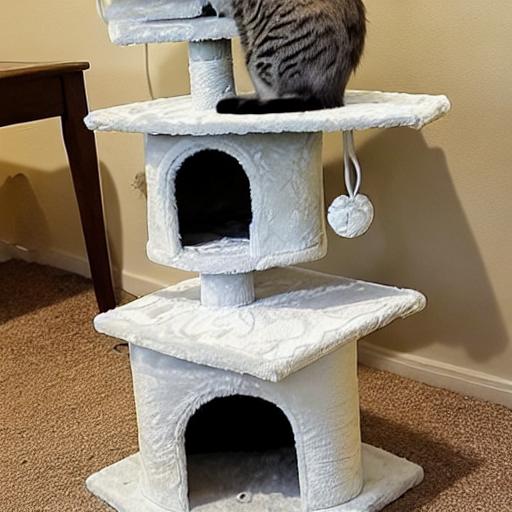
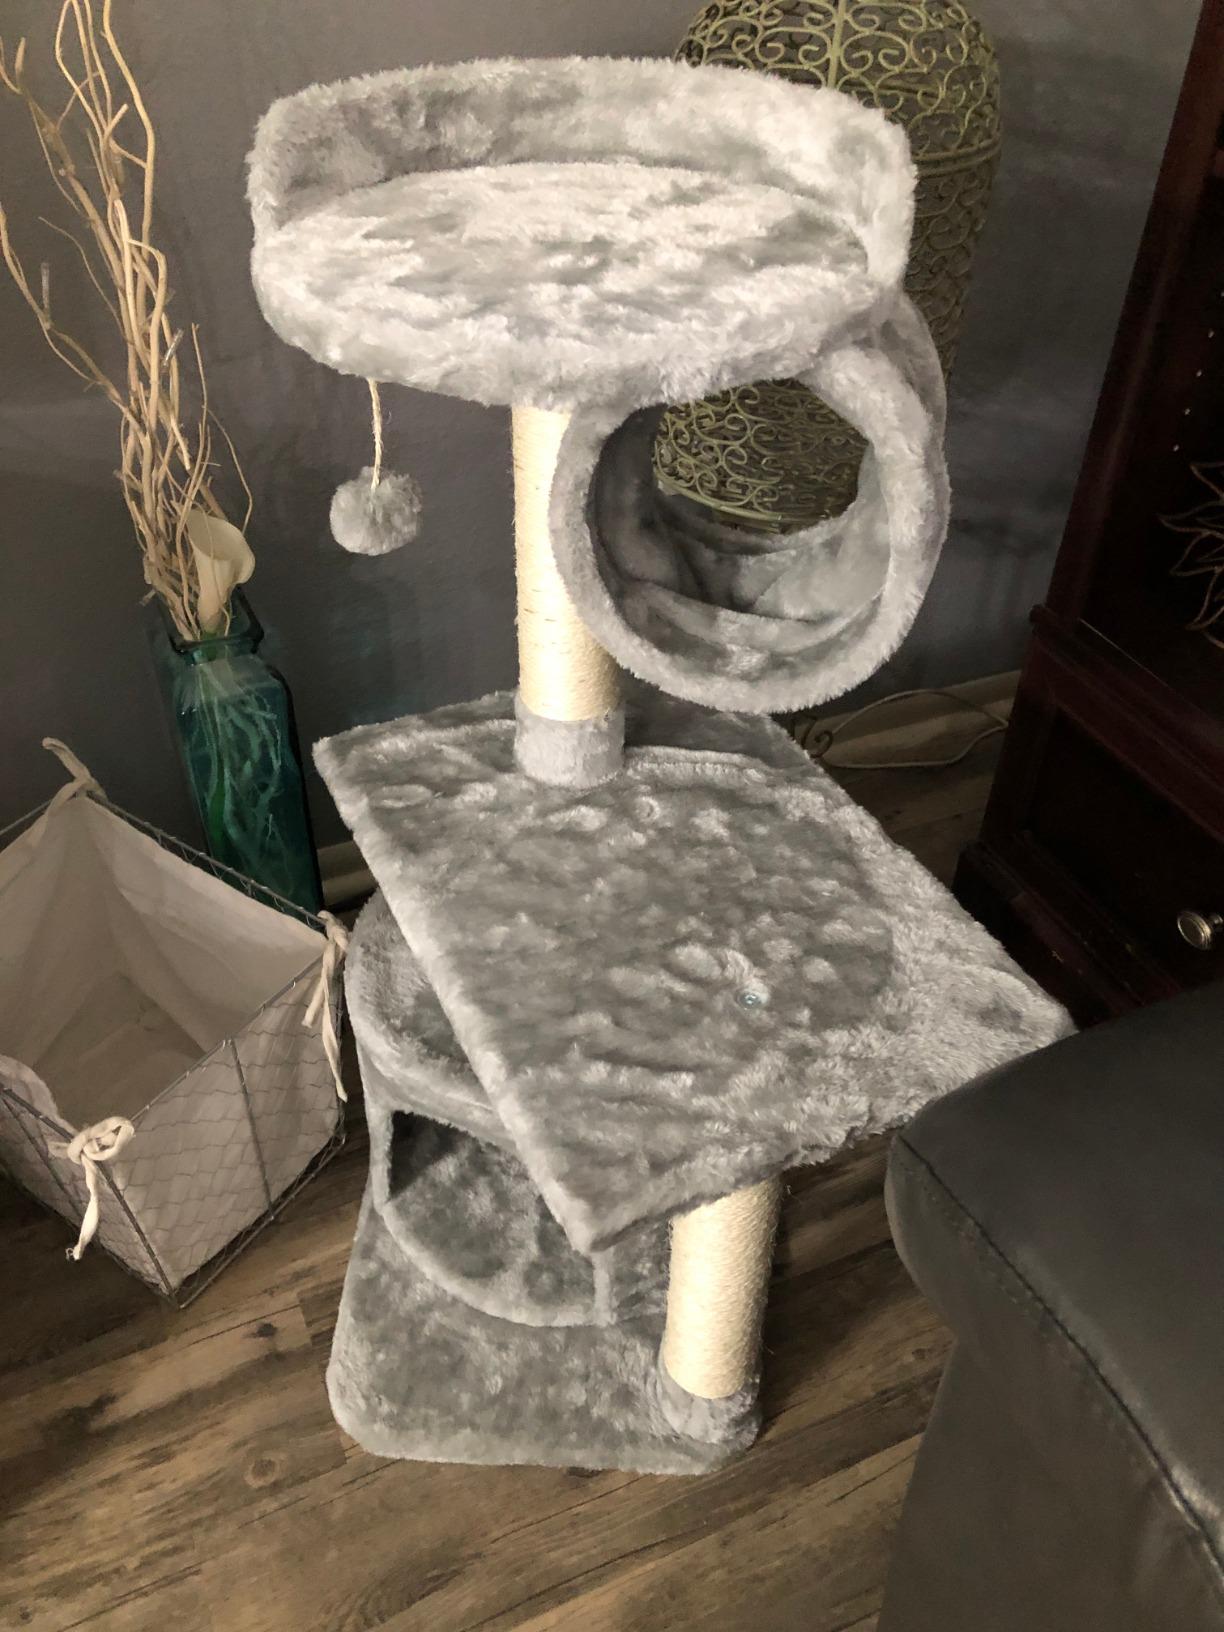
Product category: items_cat tree
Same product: no